Rushanara Ali

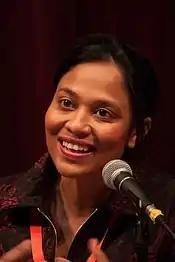
Ali at the Forum Libération de Grenoble in February 2013

In April 2007, Ali was chosen as the Labour Party's prospective Parliamentary candidate for Bethnal Green and Bow. In May 2010, she was elected as a Member of Parliament with a majority of 11,574 votes. She is the first person of Bangladeshi origin to have been elected to the House of Commons, and along with Shabana Mahmood and Yasmin Qureshi, became one of the United Kingdom's first female Muslim MPs.